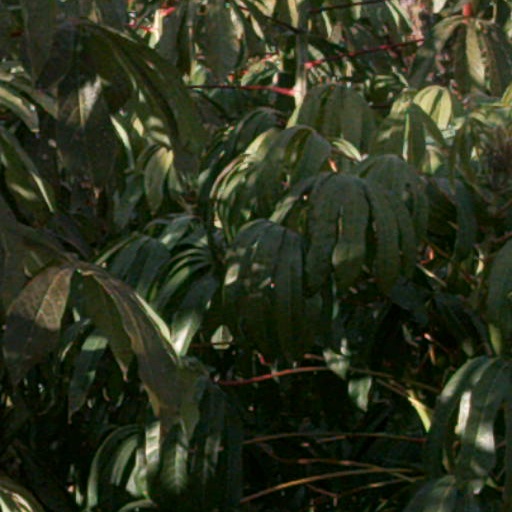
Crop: cassava